Brian Bohrer

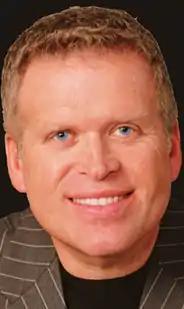
Pastor Brian Bohrer

Brian L. Bohrer was born in Grand Forks, North Dakota, on a military base. His father was in the United States Air Force and was from Paw Paw, West Virginia. His mother was from Magnolia, Arkansas.